Dry suit

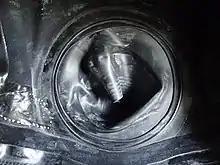
Silicone neck seal attached with clamping ring—view inside the suit

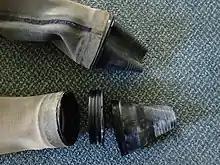
Silicone dry suit cuff seals with clip-on clamping rings: above—assembled, below—components

Seals, also known as gaskets, at the wrists and neck prevent water entering the suit by a close contact fit against the skin around the wrists and neck. The seals are not absolutely watertight, however, and the wearer may experience some seepage during use. The seals are typically made from latex rubber, foam neoprene, or silicone rubber. Latex seals are supple but easily damaged and deteriorate with exposure to oils, oxygen, and other materials, so they must be washed after use and replaced periodically, every two years or more often. Latex also causes an allergic reaction in some users. Neoprene seals last longer and are non-allergenic, but, being less elastic, let more water enter because they do not seal as effectively as latex seals to the contours of wrist and neck. They are also typically glued and sewn together to form a tube, and may leak along that seam.